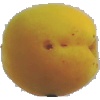
Label: Peach 2